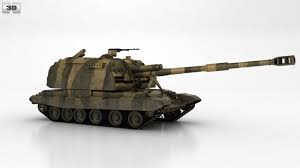
Label: Self Propelled Artillery